Veronika Didusenko

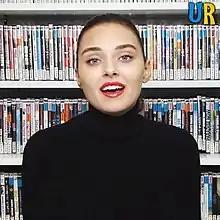
Didusenko interviewed by Union Rings in 2018

Veronika Didusenko (Ukrainian: Вероніка Дідусенко; born 12 July 1995) is a Ukrainian model and beauty pageant titleholder who was crowned Miss Ukraine 2018. She was later stripped of her title and banned from competing in the Miss World pageant as she had been married at one point and had a five year old son.